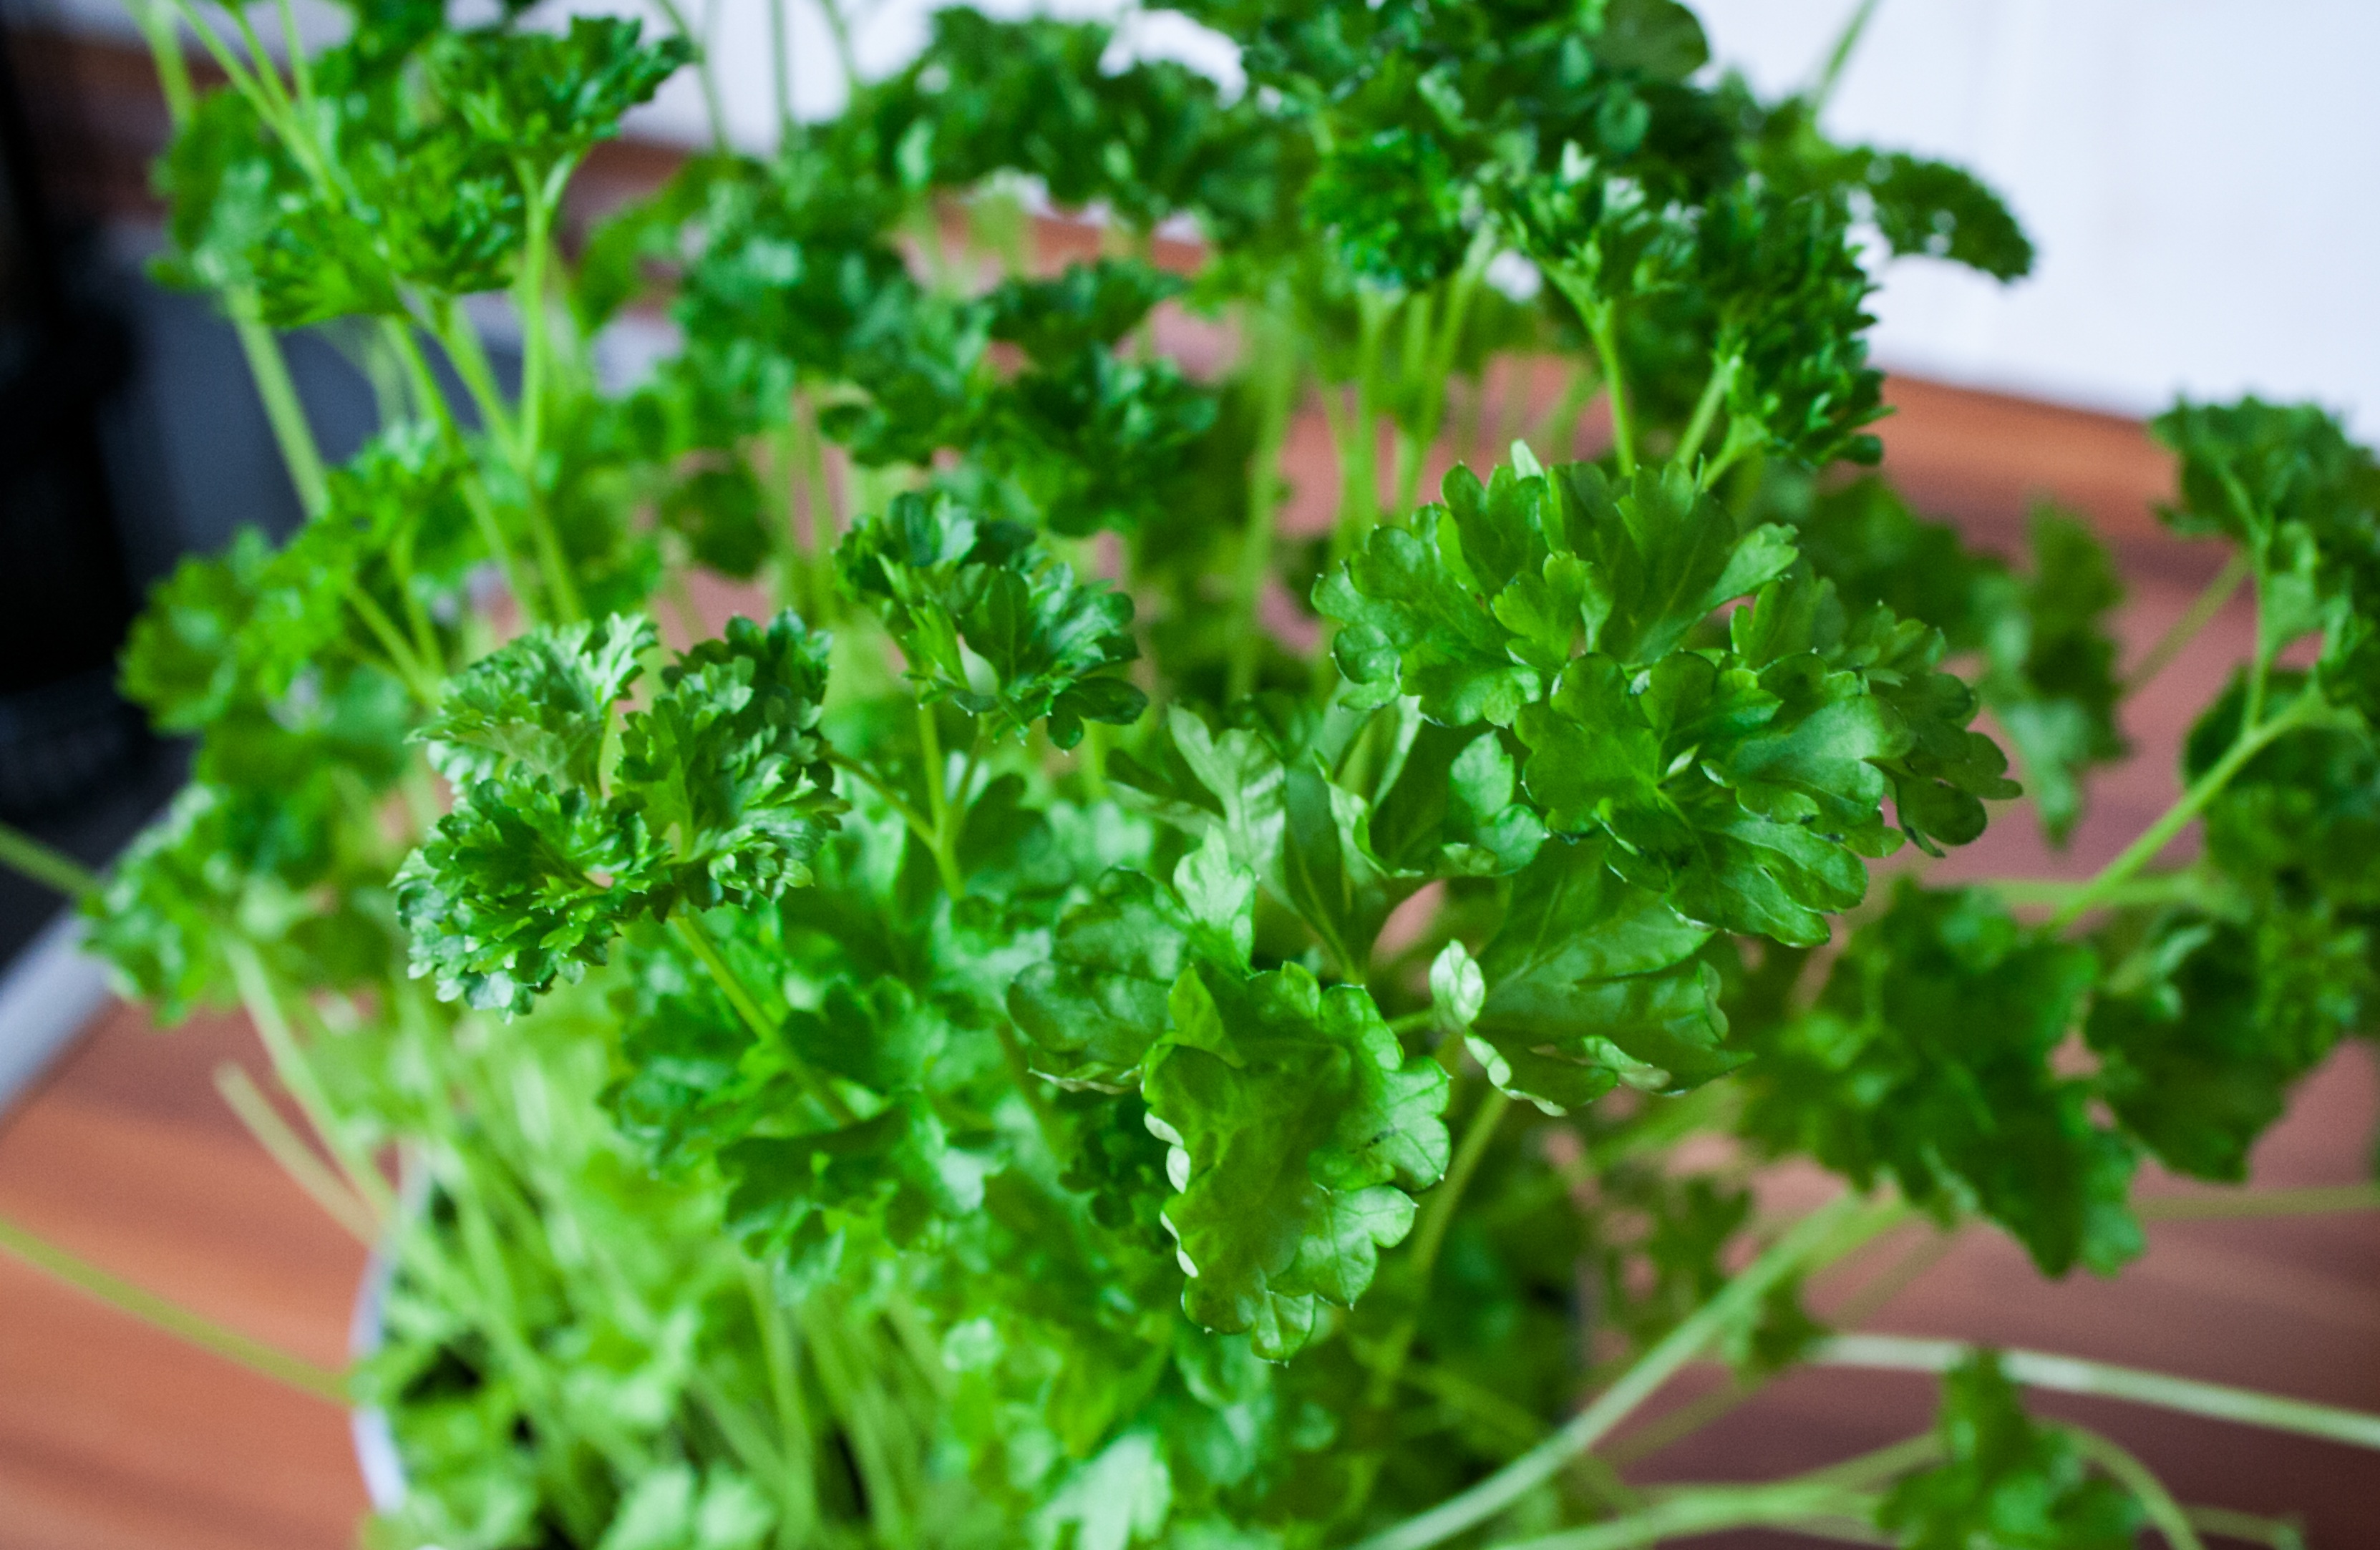
nature, plant, feed, food, spice, ingredient, herb, produce, vegetable, kitchen, healthy, eat, delicious, season, preparation, cook, coriander, nutrition, herbs, of course, ingredients, parsley, flowering plant, annual plant, land plant, apiales, brassica rapa, leaf vegetable, rapini, parsley family, fines herbes